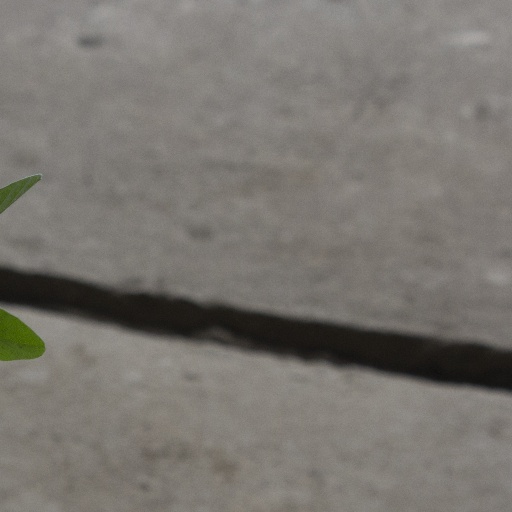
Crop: soybean